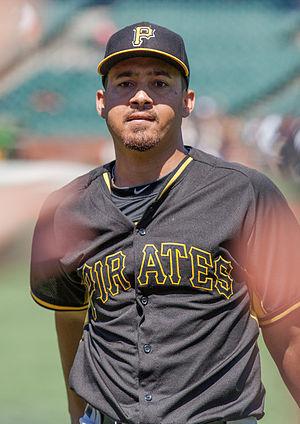
Ernesto Frieri Guttierez est un lanceur de relève droitier de la Ligue majeure de baseball.